1st Lanarkshire Artillery Volunteers

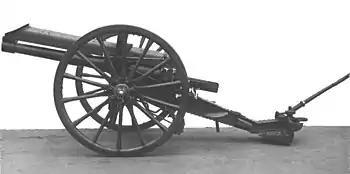
15-pounder gun, issued to TF field batteries.

The Volunteers were subsumed into the new Territorial Force (TF) under the Haldane Reforms of 1908 and the personnel of the 1st Lanarkshire RGA were distributed to two new units of the Royal Field Artillery (RFA):